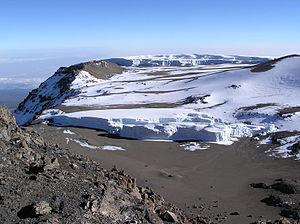
Le recul des glaciers depuis 1850, ou plutôt le « recul du front des glaciers », est mondial et rapide ; il affecte l'accès à l'eau douce pour l'irrigation et pour l'utilisation domestique, les loisirs de montagne, les animaux et les plantes qui dépendent de la fonte des glaciers, et à plus long terme, le niveau des océans. Les montagnes à mi-latitude telles que l'Himalaya, les Alpes, les montagnes Rocheuses, la chaîne des Cascades et les Andes méridionales, aussi bien que les sommets tropicaux isolés tels que le Kilimandjaro en Afrique, montrent des pertes glaciaires proportionnées qui sont parmi les plus grandes.
Le glacier Furtwängler est le glacier qui constitue la calotte locale du sommet du Kilimandjaro en Tanzanie. Il a été nommé en l'honneur de Walter Furtwängler qui, en compagnie de Siegfried König, forme la quatrième équipe à atteindre le sommet du Kilimandjaro en 1912.